Lee conformal world in a tetrahedron

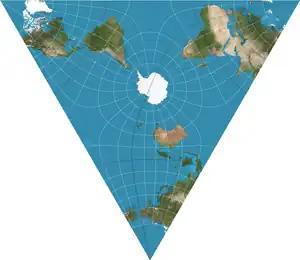
Lee conformal tetrahedric projection of the world centered on the south pole.

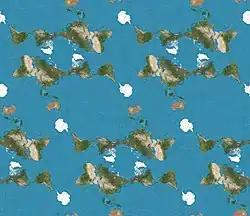
Lee conformal tetrahedric projection tessellated several times in the plane.

The Lee conformal world in a tetrahedron is a polyhedral, conformal map projection that projects the globe onto a tetrahedron using Dixon elliptic functions. It is conformal everywhere except for the four singularities at the vertices of the polyhedron. Because of the nature of polyhedra, this map projection can be tessellated infinitely in the plane. It was developed by Laurence Patrick Lee in 1965.